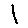
Label: 1